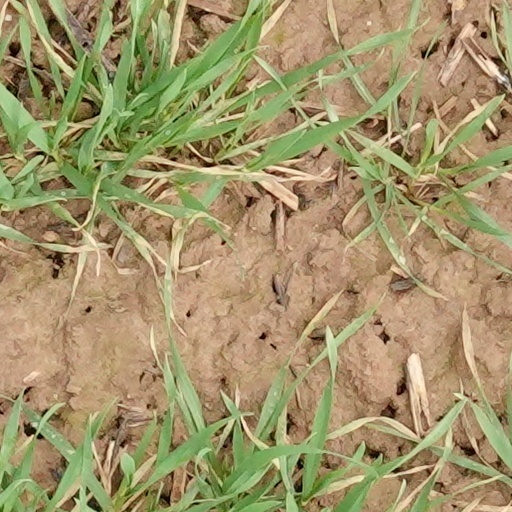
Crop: wheat